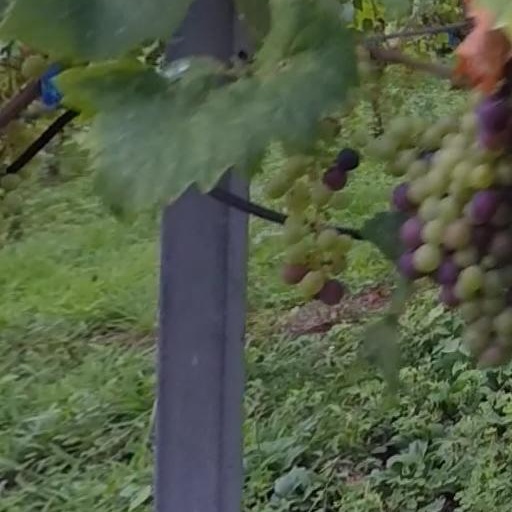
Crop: grape